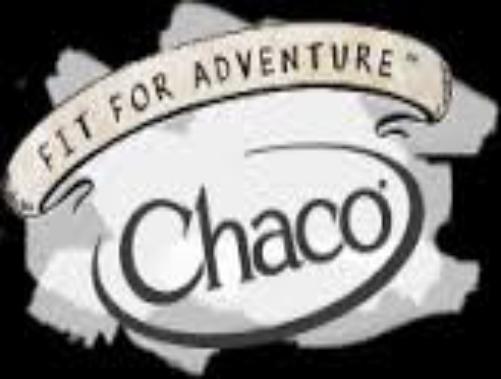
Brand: Chaco
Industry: Clothes